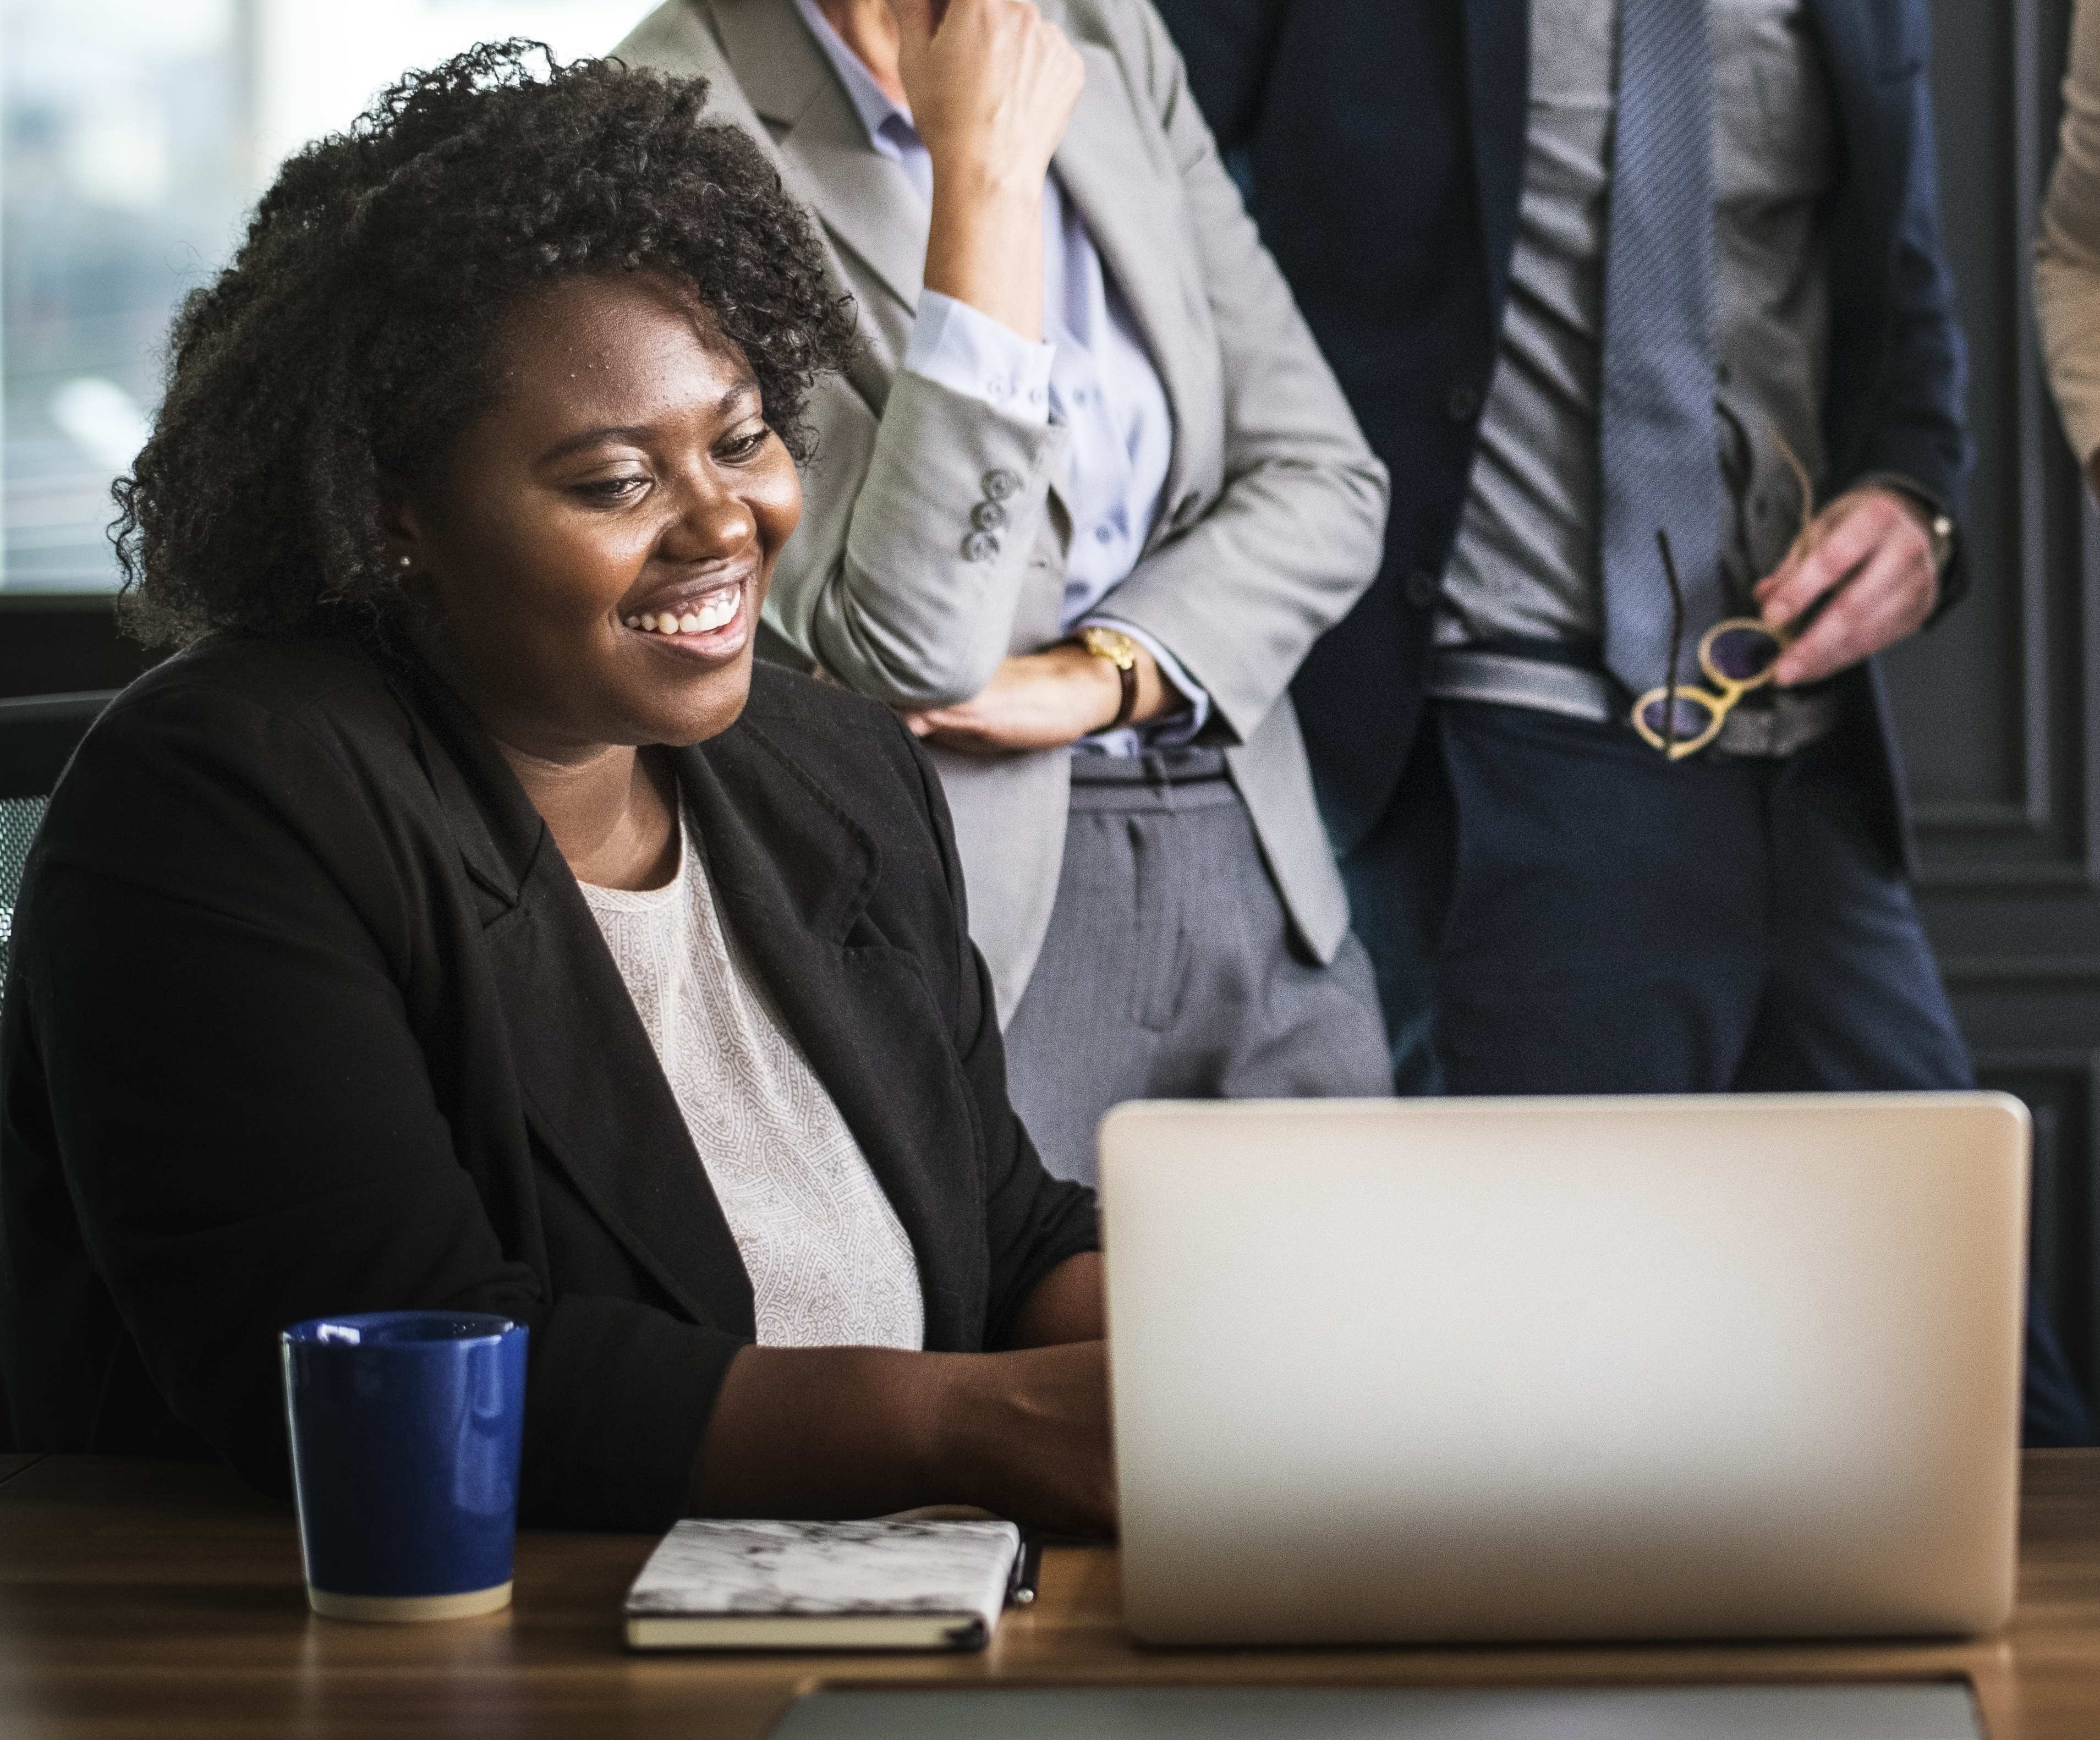
african american, afro, american, analyzing, black people, brainstorming, business, business people, businesswoman, caucasian, cheerful, coffee, communication, computer, cup, digital device, discussion, drink, happy, laptop, laughing, manager, marketing, meeting, mug, notebook, partnership, people, planning, presentation, smiling, strategy, successful, suit, talking, team, teamwork, technology, togetherness, training, vide conference, video call, woman, worker, working, workspace, conversation, electronic device, job